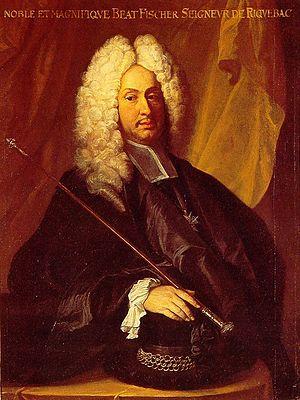
Johann Rudolf Huber né à Bâle le 21 avril 1668 et mort dans la même ville le 28 février 1748, est un portraitiste suisse. Parmi ses portraits les plus connus, on trouve ceux de Charles-Guillaume de Bade-Durlach, Joseph Iᵉʳ du Saint-Empire et Albrecht von Haller.